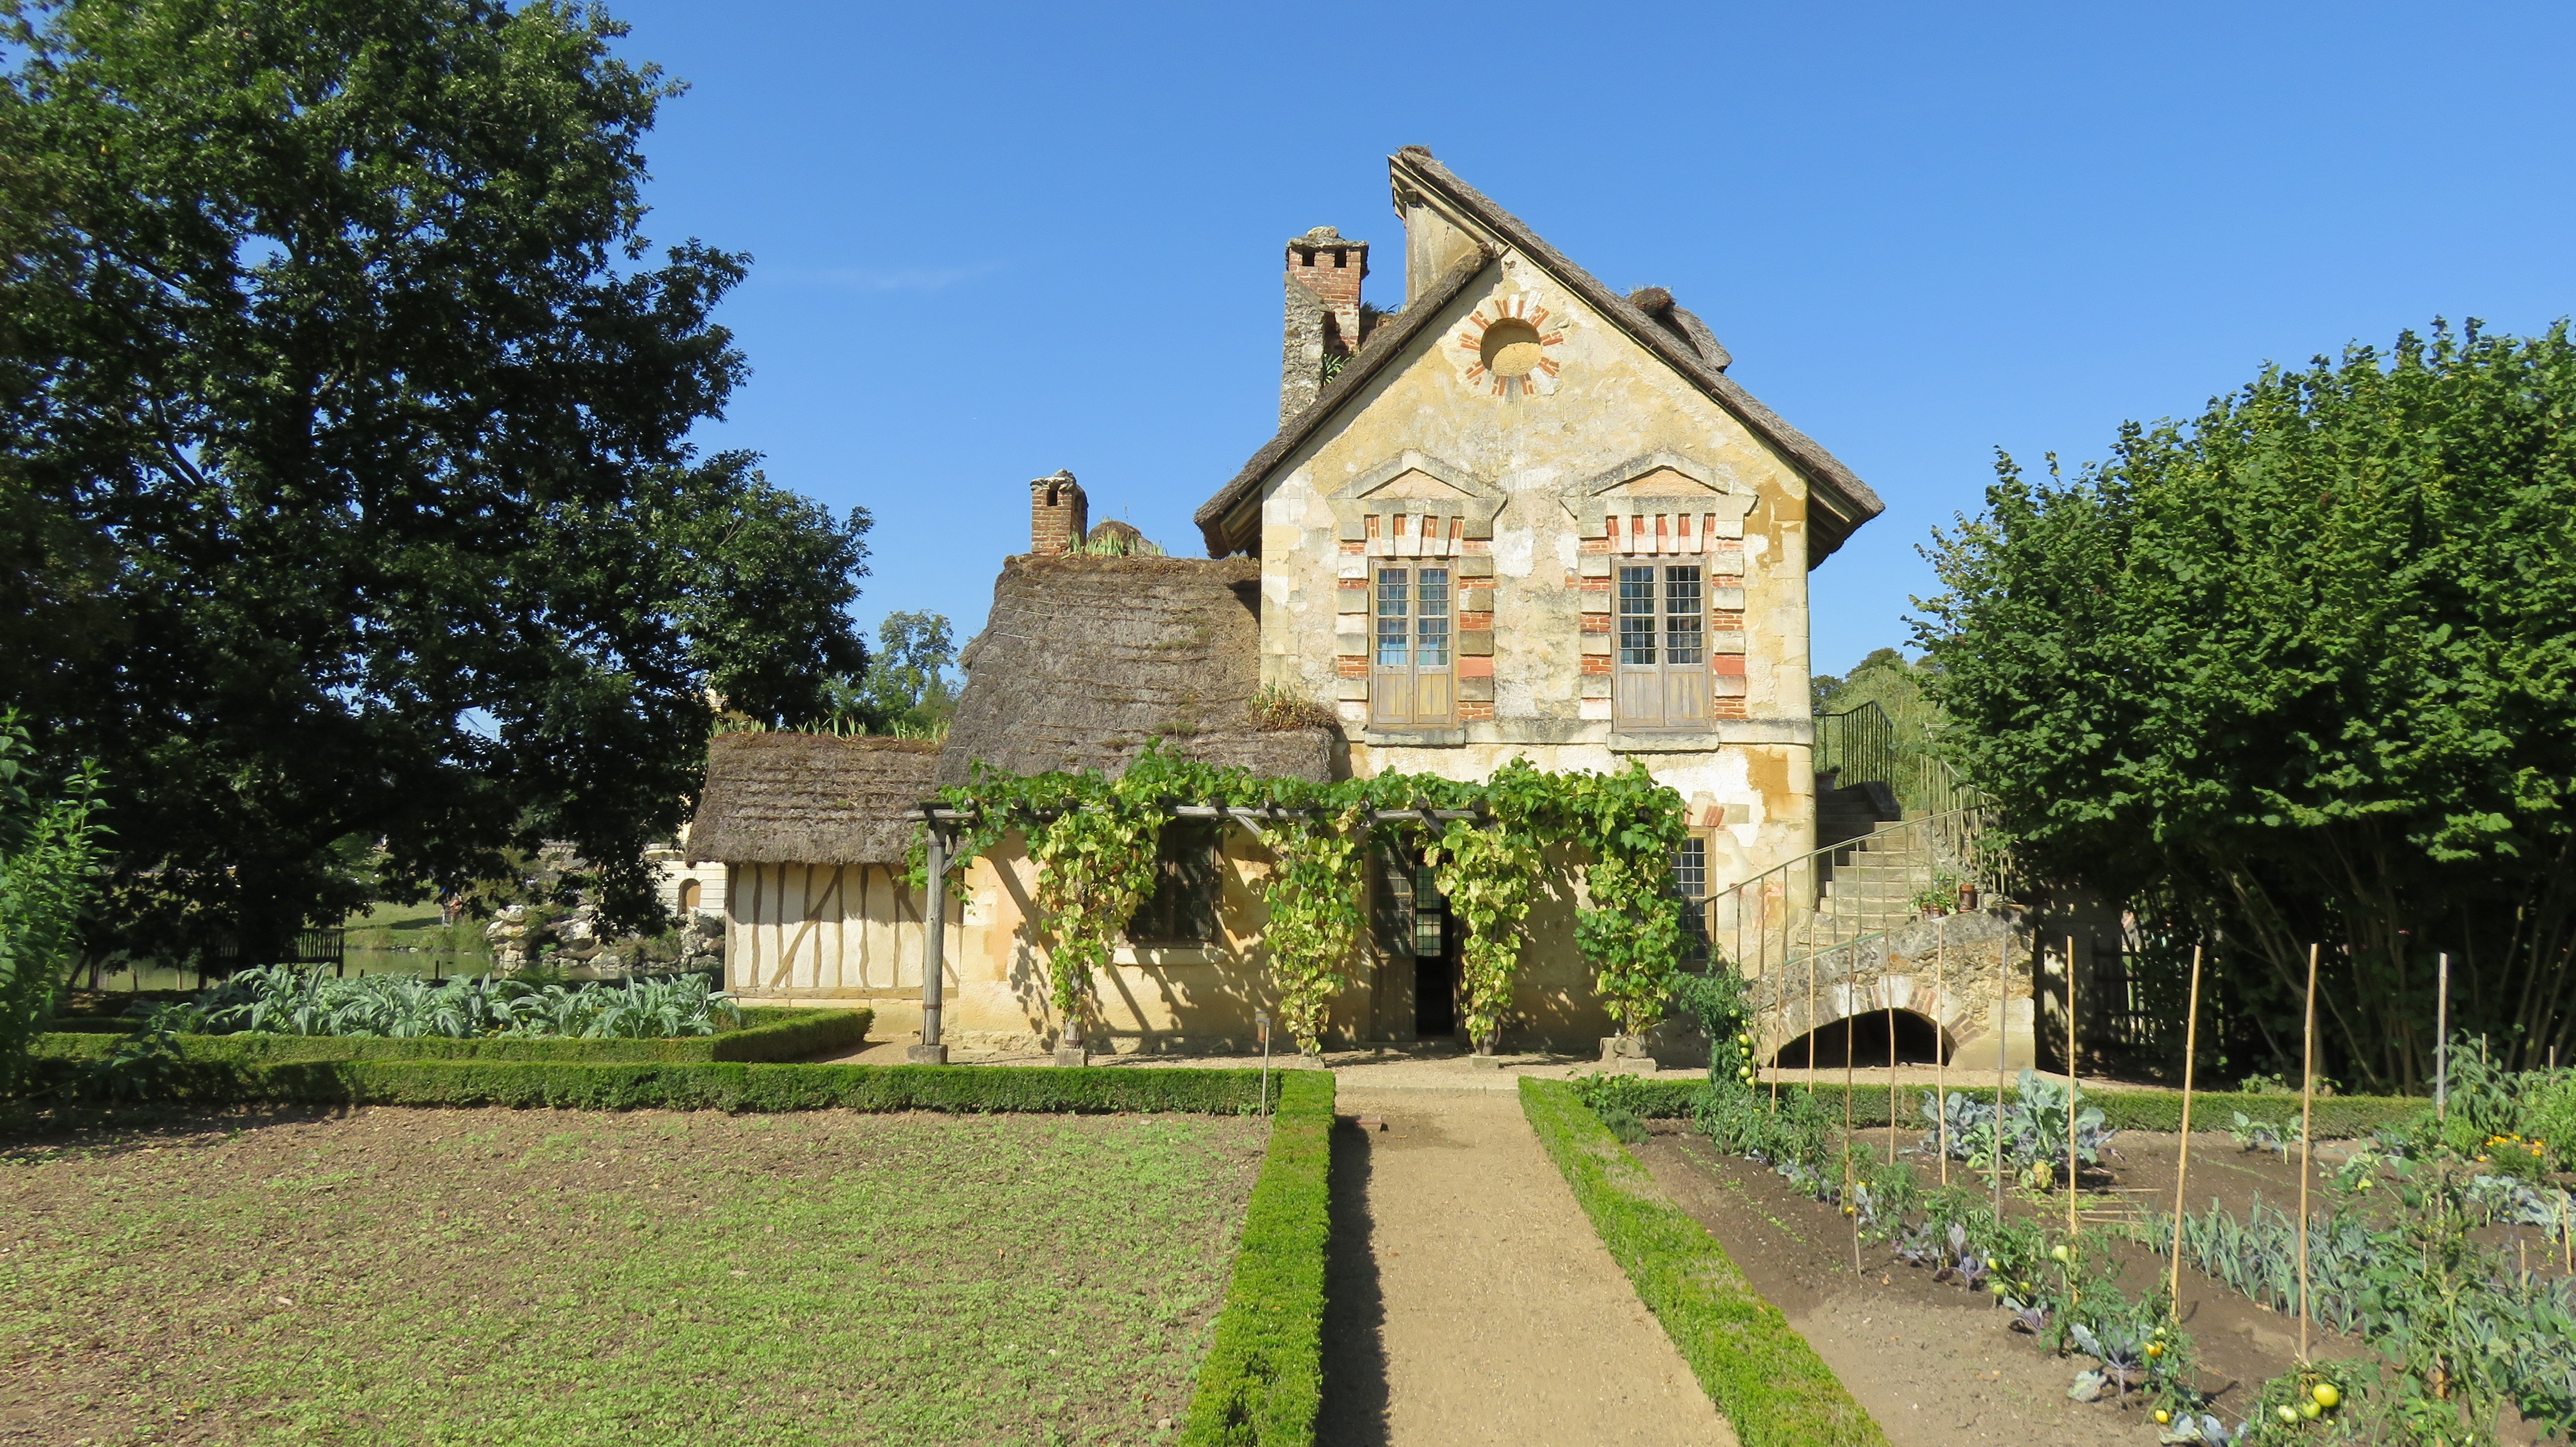
farm, villa, building, chateau, village, cottage, property, chapel, farmhouse, monastery, estate, manor house, rural area, stately home, marie antoinette, hameau de la reine, watermill cottage